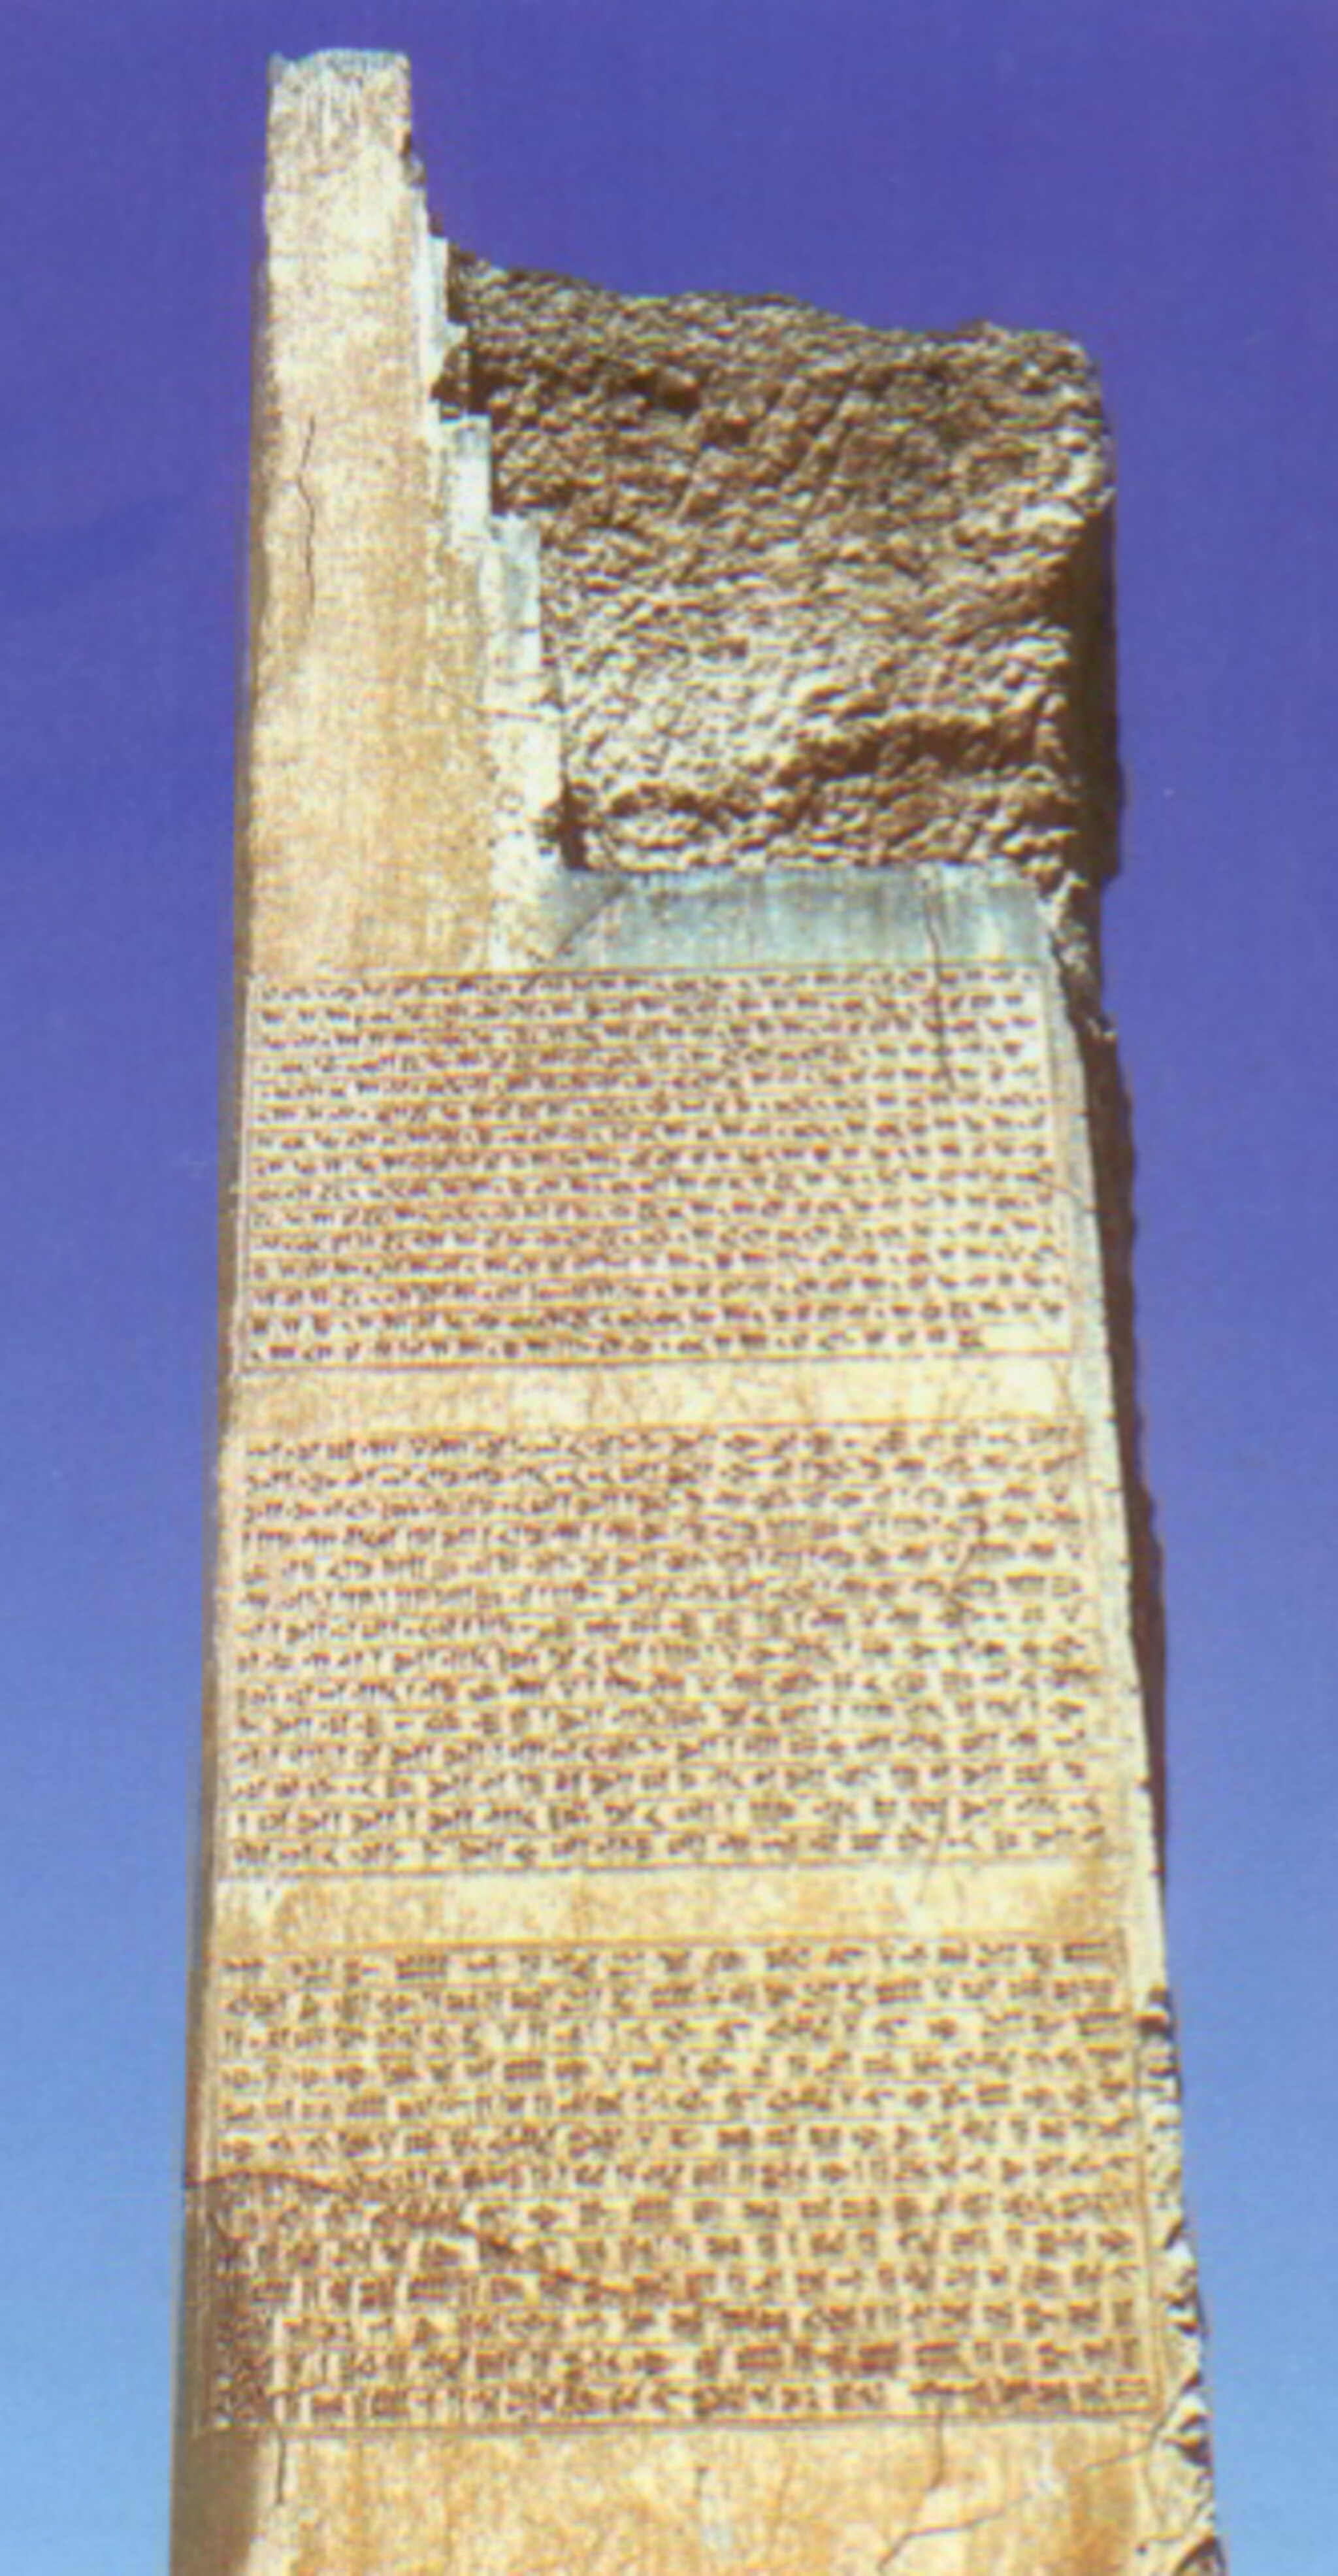
Title: Tachar-palace (6)
Description: An inscription in three languages in Tachar palace, Persepolis
Date: 2011-07-26
Categories: Palace of Darius I in Persepolis, Xerxes I, Archaeological multilingual inscriptions, Self-published work, Inscriptions in Persepolis, 2011 in Persepolis, Old Persian inscriptions